Chandni Chowk

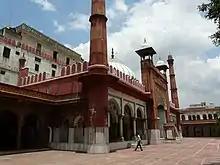
Fatehpuri Mosque, the end of Heritage walk

Delhi's most famous mosque, Jama Masjid, built-in 1650 in the vicinity, is near other religious shrines, belonging to multiple religions. Starting from the Red Fort, the buildings include: